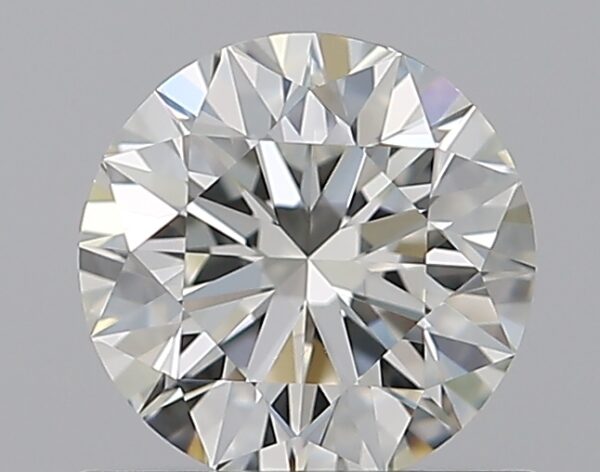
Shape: round
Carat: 0.75
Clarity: VVS1
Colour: I
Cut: EX
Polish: EX
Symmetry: EX
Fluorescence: ST
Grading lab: GIA
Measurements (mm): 5.79 x 5.82 x 3.64